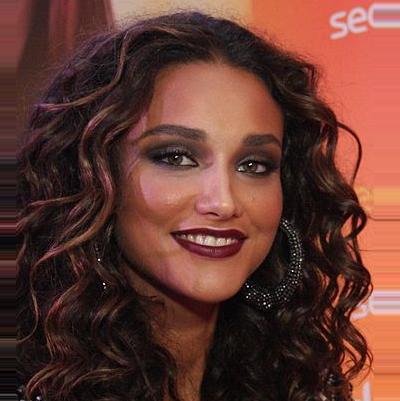
Age: 27